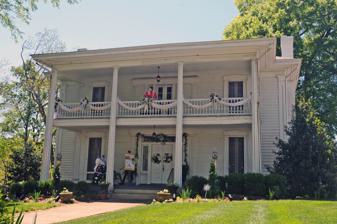
Building: Col. Silas Alexander Sharpe House
Country: United States of America
Year built: 1865
Historic house in North Carolina, United States United States historic place Col. Silas Alexander Sharpe House U.S. National Register of Historic Places Show map of North Carolina Show map of the United States Location 402 S. Center St., Statesville, North Carolina Coordinates 35°46′53″N 80°53′14″W / 35.78139°N 80.88722°W / 35.78139; -80.88722 Area less than one acre Built 1860 ( 1860 ) -1865 Architectural style Mid 19th Century Revival, Classical Revival MPS Iredell County MRA NRHP reference No. 80002877 Added to NRHP November 24, 1980 Col. Silas Alexander Sharpe House is a historic home located at Statesville , Iredell County, North Carolina .  The house was built between about 1860 and 1865, and is a two-story, three-bay, Classical Revival style frame dwelling.  It features an elegant two-story, front portico with clustered columns. It was added to the National Register of Historic Places in 1980. References